Samuel B. Hill (Ohio politician)

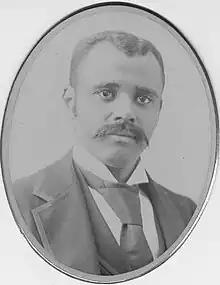
Samuel B. Hill

Samuel B. Hill (born 1862) was a teacher, school administrator and state legislator in Ohio. He was born in Xenia, Ohio. He was a Republican. He served in the Ohio House of Representatives in 1894 and 1895.